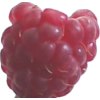
Label: raspberry